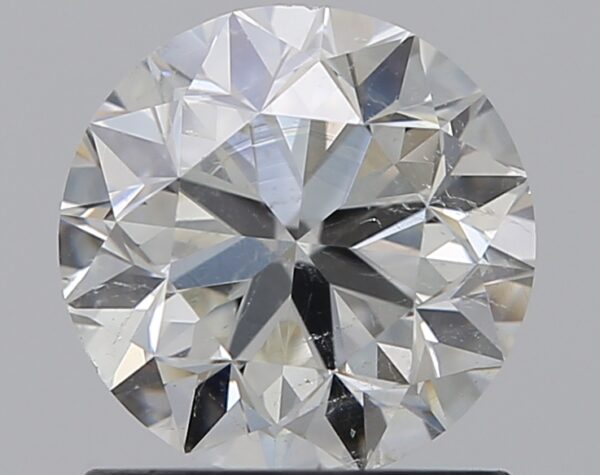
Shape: round
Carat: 1.2
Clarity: SI2
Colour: I
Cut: VG
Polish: EX
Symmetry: EX
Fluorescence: N
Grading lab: GIA
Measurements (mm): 6.57 x 6.62 x 4.26